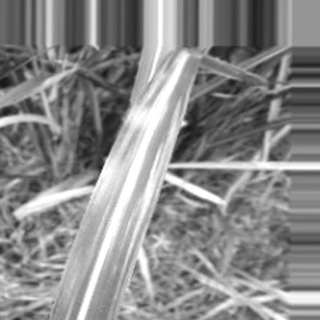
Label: sugarcane_bacterial_blight